Brygos Painter

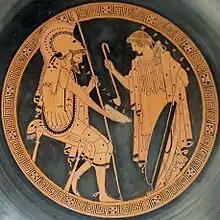
Zeuxo and Chrysippos, tondo of a red-figure kylix, c. 490/480 BCE. From the "Brygos Tomb" (Tomb II), Capua. London, British Museum.

The Brygos Painter seems to be one of the earliest red-figure artists who were not in direct contact with the so-called Pioneers. His teacher appears to have been Onesimos, as his style is derived from the earlier work of that master, and their periods of production run parallel. Typical subjects are "symposium" and "palaistra" scenes, and his figures are characterized by their flat-topped heads, long noses, and narrow eyes with high, arching eyebrows. While his drawing is not always of the utmost precision, the postures of his figures and the expressiveness of their faces are remarkable. He is also one of the first, and very few, painters who managed to paint a child to look truly like a child, and not like a small adult. Many of his figures also clearly display the effects of age. Stubbly beards or stubbly hair (on old men), as well as signs of balding, are also typical. His skill in painting the human mouth is exceptional: his figures are shown whistling, singing, playing the flute or clenching their lips with a high degree of anatomical accuracy. All this indicates the Brygos Painter was a skilled observer of human emotion, expression, and interaction.